Split and pool synthesis

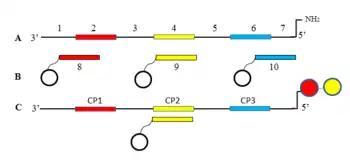
Sequence encoded routing

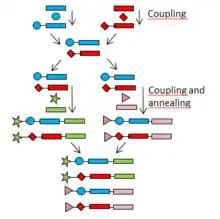
Synthesis of a single-pharmacophore library by stepwise coupling and encoding

Harbury and Halpin developed DNA template libraries that direct like genes the synthesis of DNA encoded organic libraries. The members of the template combinatorial library contain the codes of all BBs and their order of couplings. The figure shows one member of a simple ssDNA template library (A) containing the codes of three BBs (2, 4, 6) that planned to be successively attached. The coding regions are separated by the same non-coding regions (1, 3, 5, 7) in all members.